Music Hall Strike of 1907

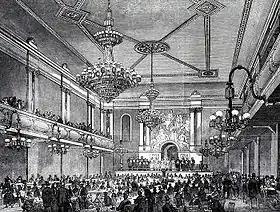
Layout of the Canterbury Music Hall, based on the design used in contemporary theatre

Music hall entertainment originated in the plethora of London taverns and coffee houses of 18th century. The atmosphere within the venues appealed mainly to working class men who ate, drank alcohol and initiated illicit business deals together. They were entertained by performers who sang songs whilst the audience socialised. By the 1830s publicans designated specific rooms for patrons to go where they formed musical groups. The meetings culminated in a Saturday evening presentation of the week's rehearsals. The meetings became popular and increased in number to two or three times a week.